Head of the River (New South Wales)

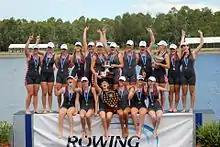
Queenwood's 1st VIII and 2nd VIII celebrate their wins on the podium, 2014

It is the last race of the official GPS rowing season, and usually follows the Riverview Gold Cup held on the Lane Cove River. The Head of the River is one week after other summer sports premierships – cricket and basketball – have finished. This enables over ten thousand school students and other supporters to attend. The 128th AAGPS Head of the River was held at SIRC on the 22nd of March 2025.